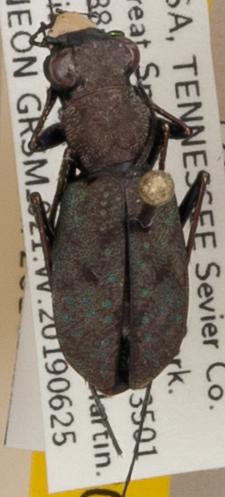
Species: Cylindera unipunctata
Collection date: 2019-06-25 04:00:00
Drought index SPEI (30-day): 0.13
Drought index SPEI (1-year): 2.09
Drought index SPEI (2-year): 2.09